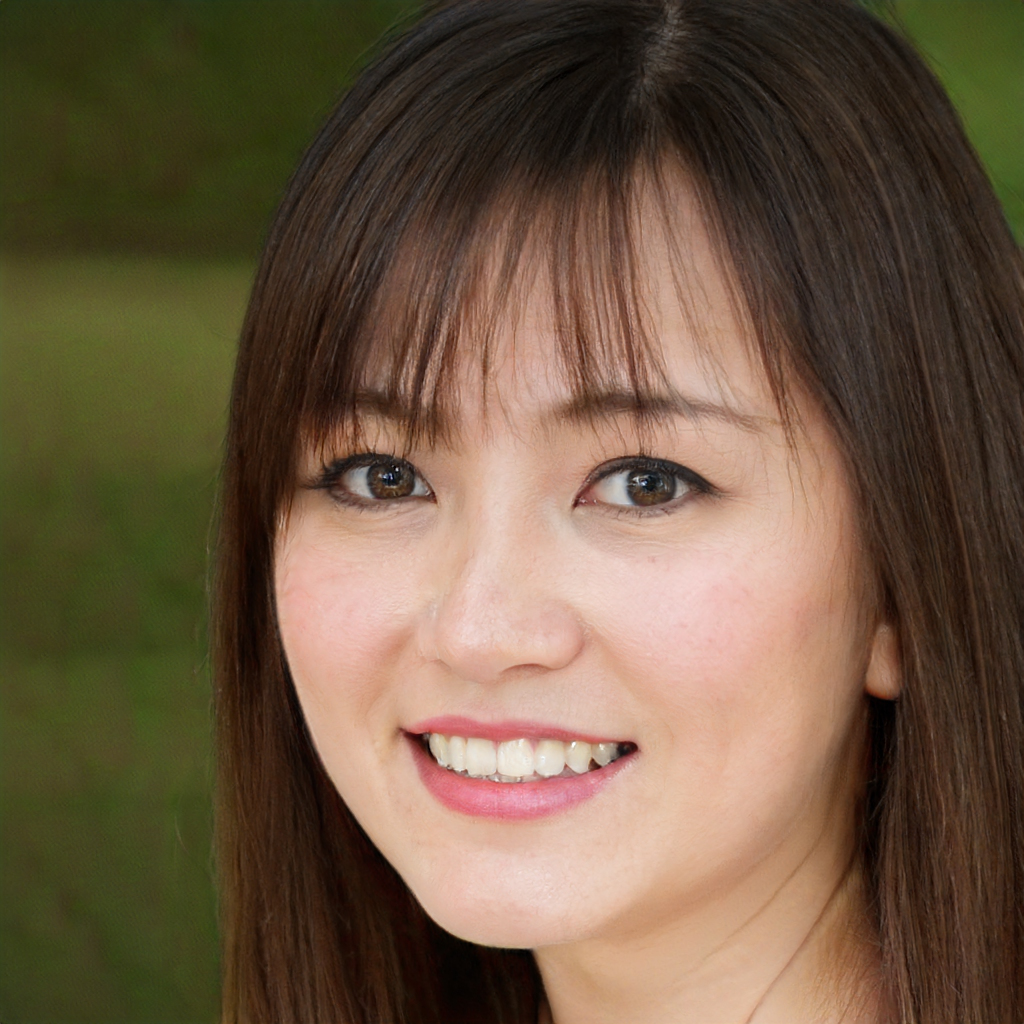
Gender: Female